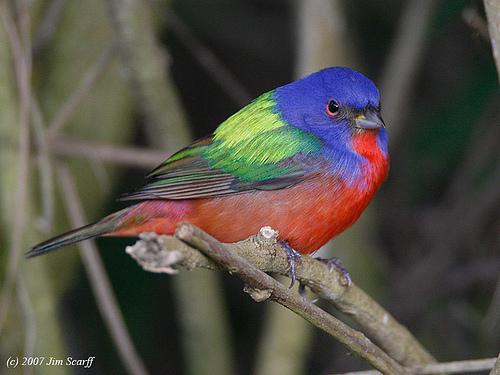
a small, colorful bird with red eyes, a red belly, a green back and wings, and a blue head.
the tropical bird has a blue head with a red chest and a green wing with a small black beak.
this bird is a rainbow of colors; red breast, blue crown and green and yellow primaries and secondaries.
a beautiful fluffy bird with a red breast, blue crown, green back and purplish thighs.
this bird is blue, red, green, and yellow in color with a short beak, and red eye rings.
this small, colorful bird has a bright red belly, red and blue breast, bright blue head and green wings.
this small, round bird is very colorful all over, though its short bill and surrounding area of the face are black.
this bird is blue with green and red and has a very short beak.
this bird has wings that are green and has a red belly and blue headred, blue, yellow and green feathers are bright against a dark back drop.
Species: Painted Bunting